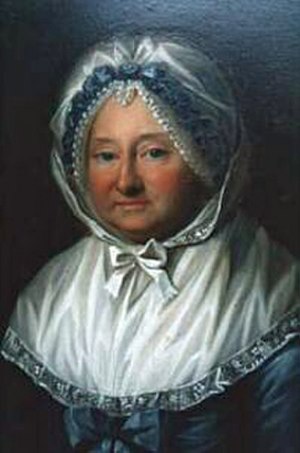
Anna Joachimine Ahlefeldt
Anna Joachimine Ahlefeldt var dame de l'union parfaite, datter af gehejmeråd Hans Adolph Ahlefeldt.